John N. and Cornelia Watson House

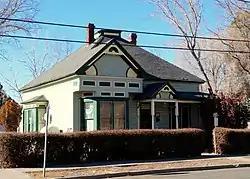
The house's exterior in 2014

The John N. and Cornelia Watson House is a historic house located in Lakeview, Oregon.